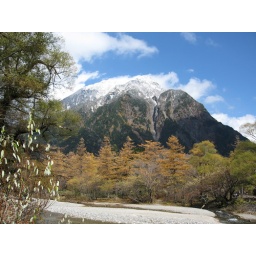
Blue sky over the mountain